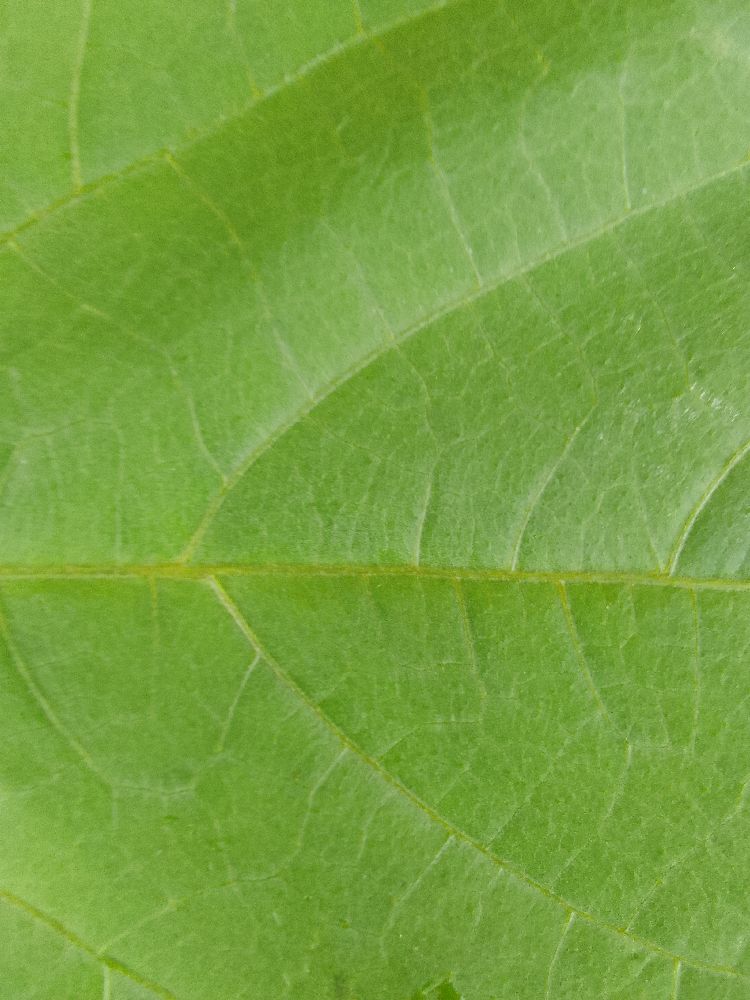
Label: healthy